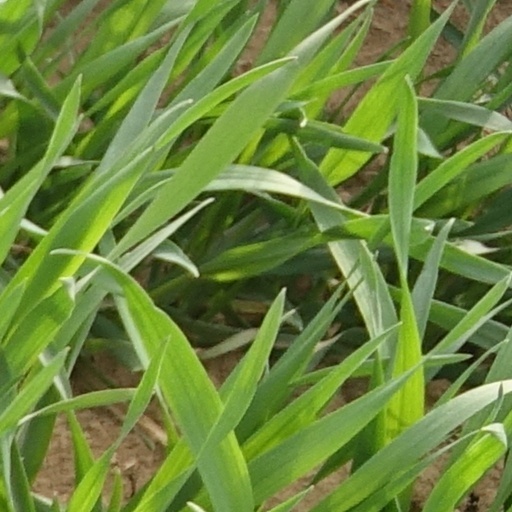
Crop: wheat